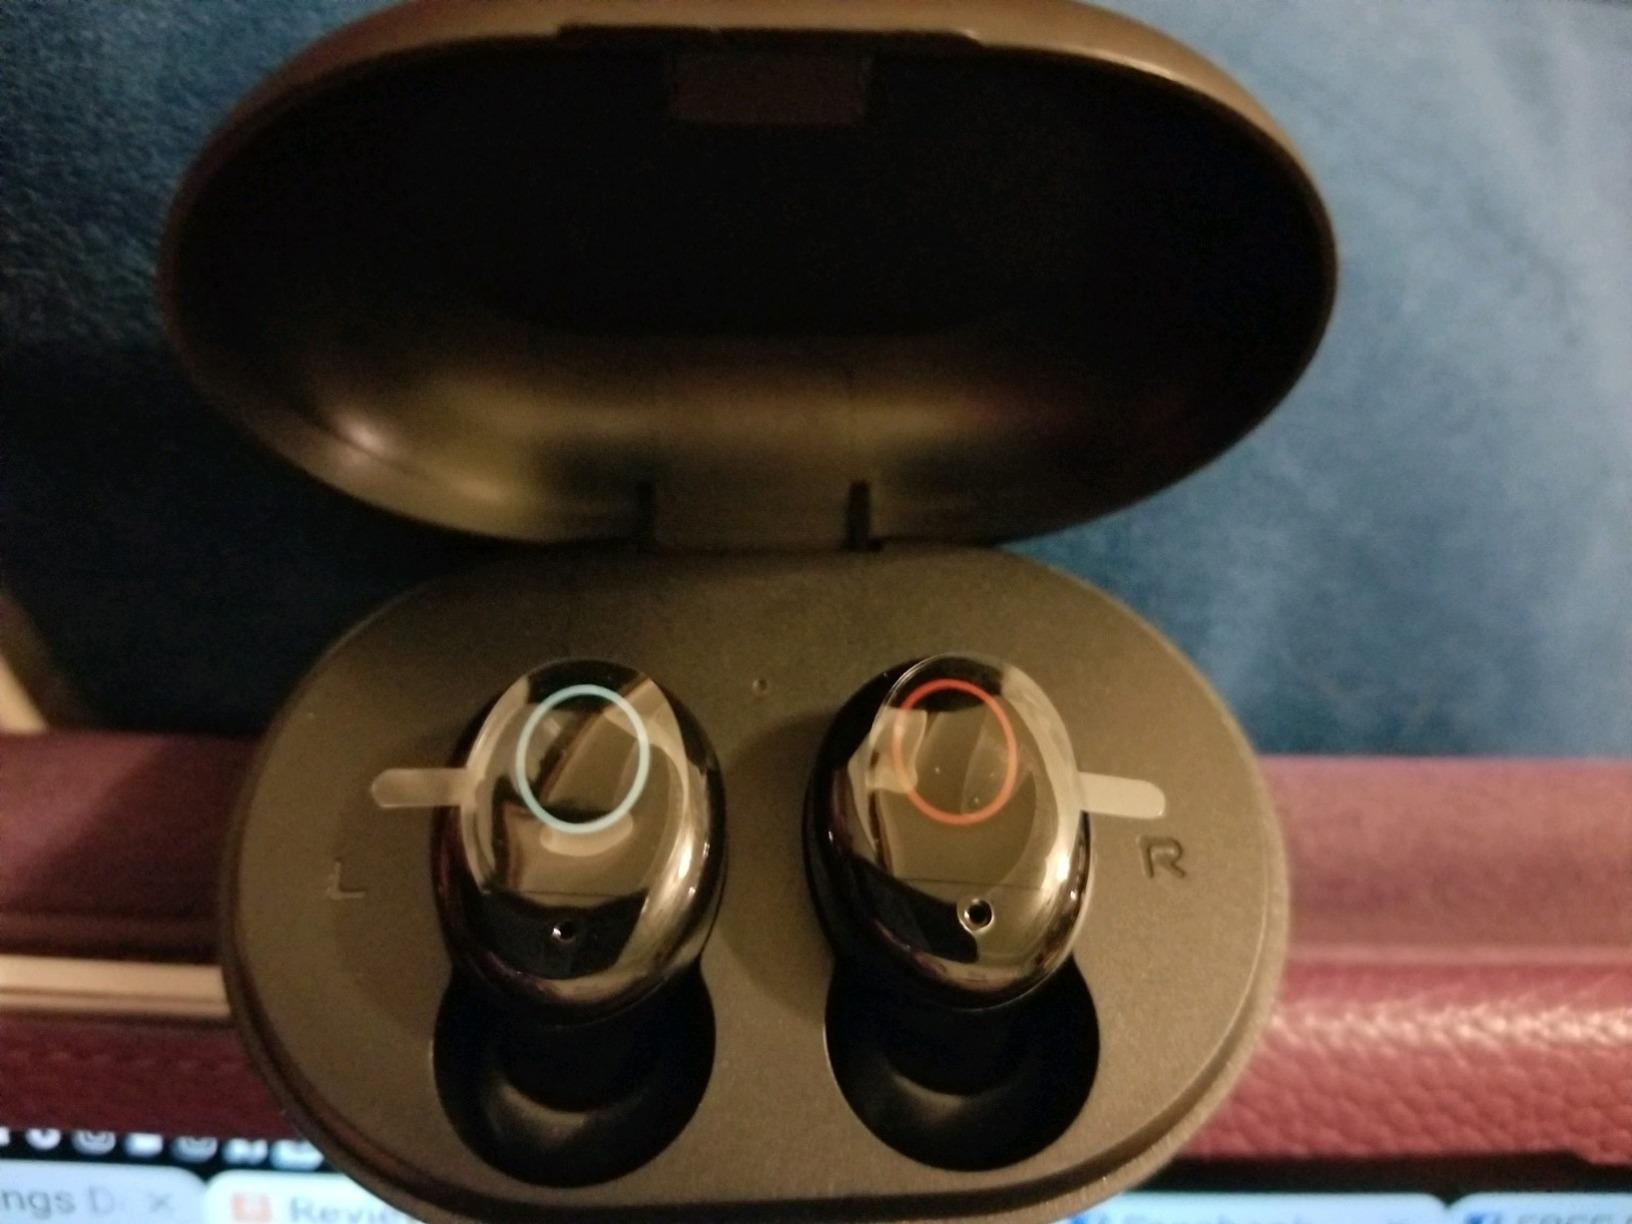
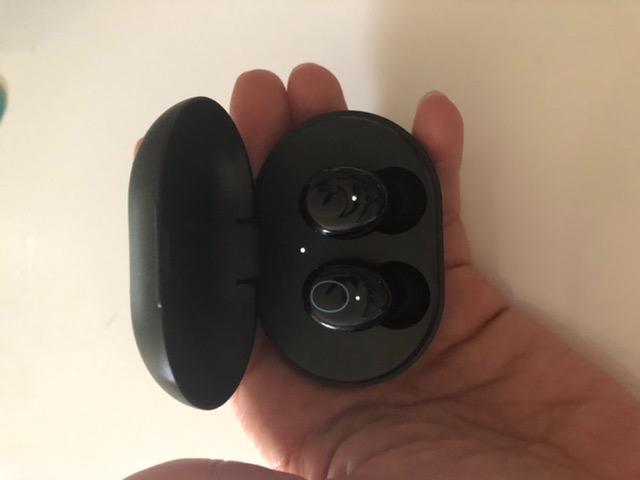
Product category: earbuds
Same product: yes